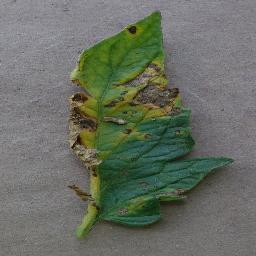
Label: Tomato___Early_blight